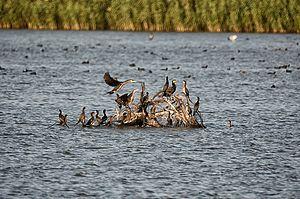
Cet article recense les zones humides de Serbie concernées par la convention de Ramsar.